Heaven with a Barbed Wire Fence

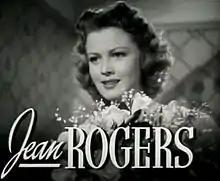
Jean Rogers from trailer

Heaven with a Barbed Wire Fence is a 1939 drama film written by Dalton Trumbo, directed by Ricardo Cortez, and starring Jean Rogers, Raymond Walburn, Marjorie Rambeau and Glenn Ford. This was the first major screen role for both Ford and Richard Conte, and Ford was billed fourth.